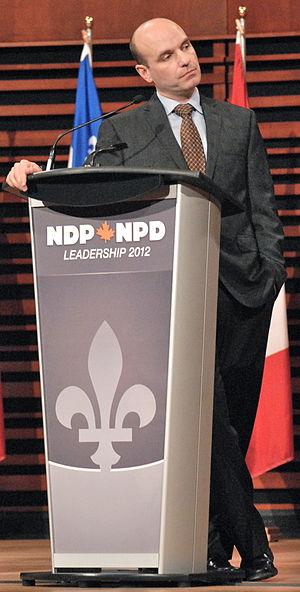
Nathan Cullen, député néo-démocrate de la circonscription de Skeena—Bulkley Valley à la Chambre des Communes du Canada, lors du débat des candidats à la direction du Nouveau Parti démocratique du Canada, le 12 février 2012, à Québec
Nathan Cullen est un homme politique canadien. Il est actuellement député à la Chambre des communes du Canada, représentant la circonscription britanno-colombienne de Skeena—Bulkley Valley depuis l'élection fédérale de 2004 sous la bannière du Nouveau Parti démocratique.